Dmitry Medvedev

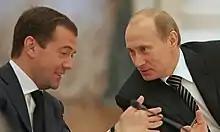
President-elect Medvedev with Vladimir Putin in 2008

Medvedev was elected President of Russia on 2 March 2008. The final election results gave him 70.28% (52,530,712) of votes with a turnout of 69.78% of registered voters. The main contenders, Gennady Zyuganov and Vladimir Zhirinovsky, received 17.72% and 9.35% respectively. Three-quarters of Medvedev's vote was Putin's electorate. According to surveys, had Putin and Medvedev both run for president in the same elections, Medvedev would have received 9% of the vote.